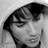
Emotion: neutral